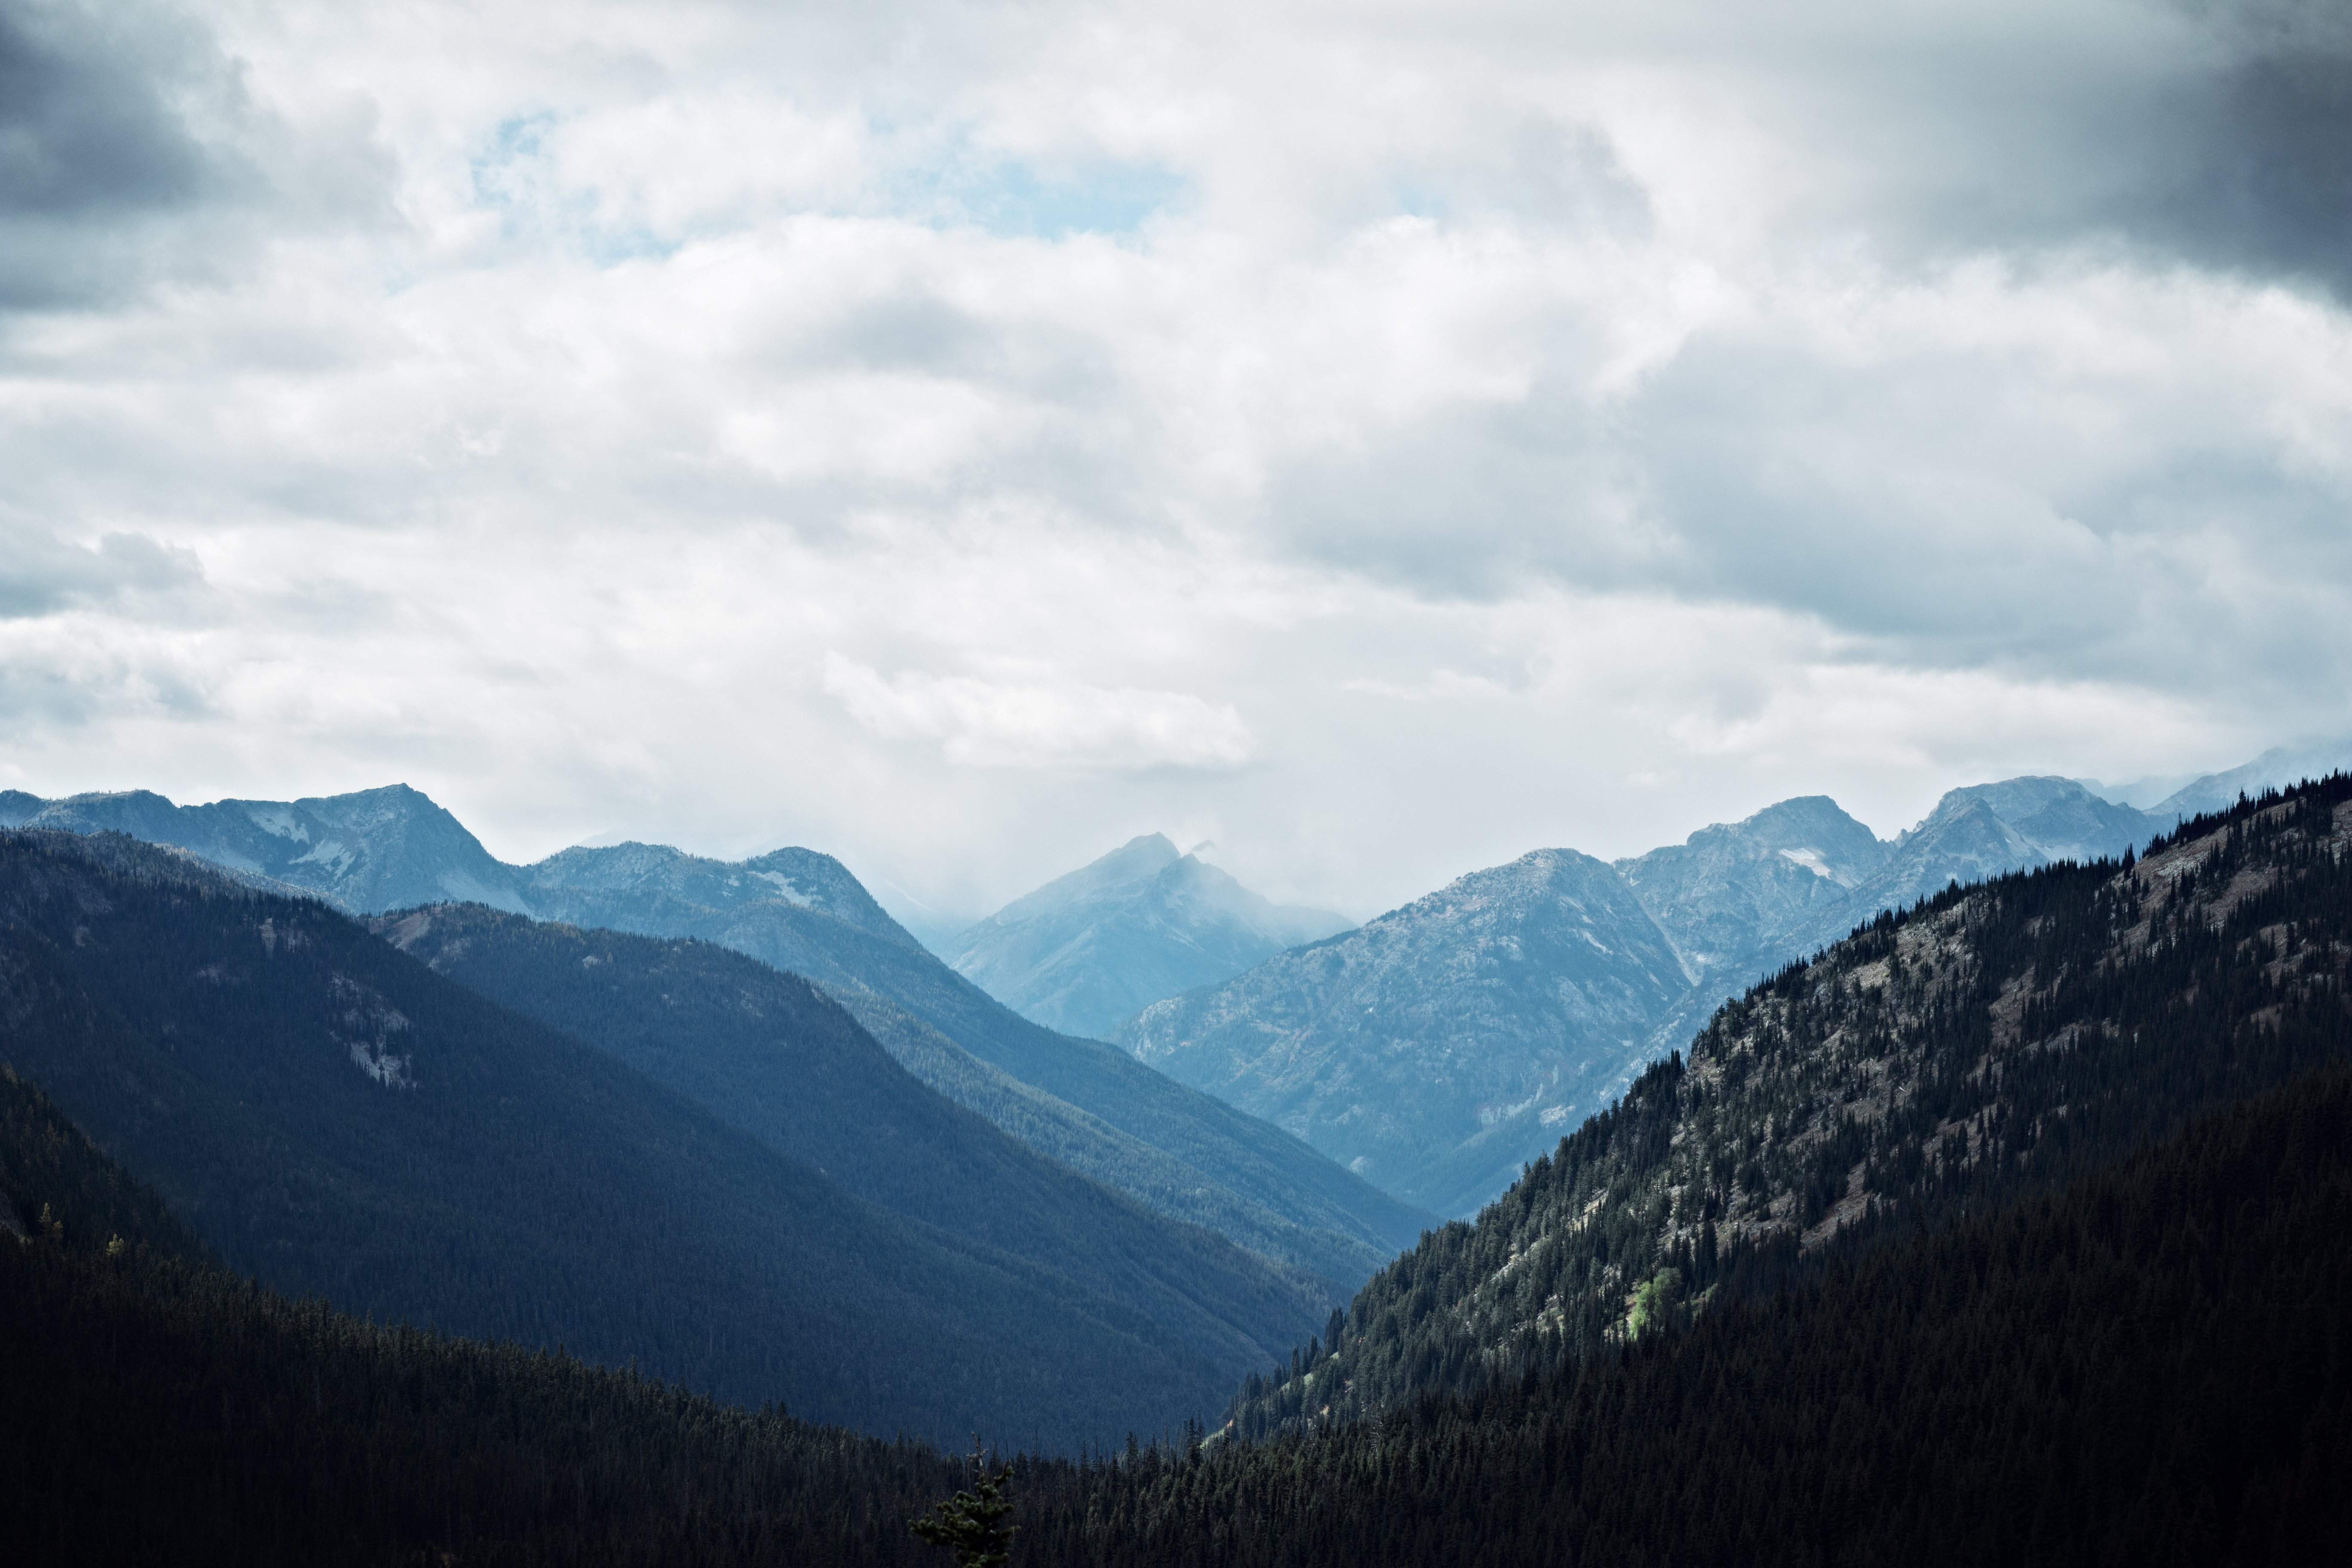
landscape, nature, forest, mountain, snow, cloud, sky, mist, countryside, morning, hill, peak, valley, mountain range, foggy, vacation, travel, range, rural, natural, highland, ridge, alps, plateau, fell, landform, mountain pass, tress, geographical feature, atmospheric phenomenon, mountainous landforms, glacial landform